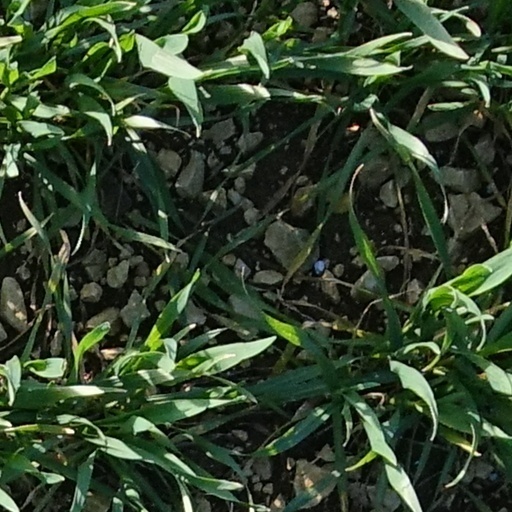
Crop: wheat